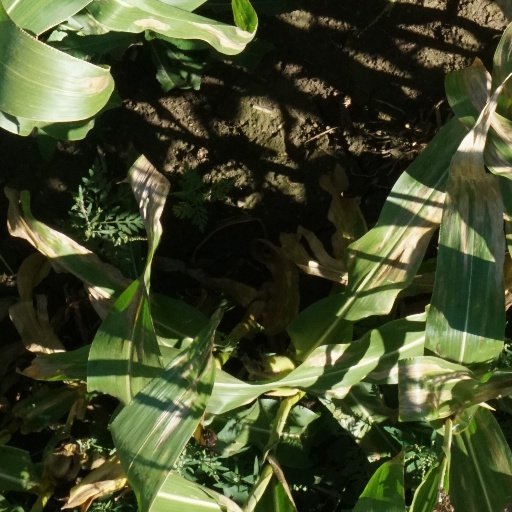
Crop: maize; corn